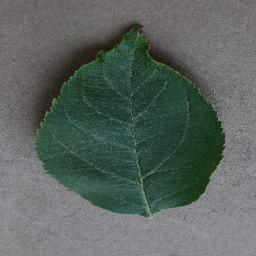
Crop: apple
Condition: healthy